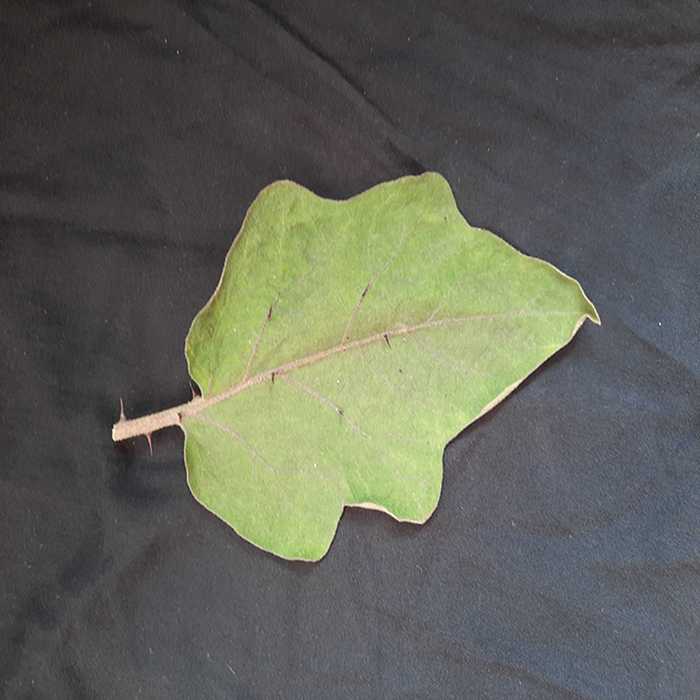
Plant: Eggplant
Label: Eggplant fresh leaf